Huntington Lake

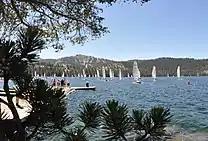

Due to Huntington Lake being long, and having steady winds of about ,it is a favorable location for sailing. Many regattas have been held there, including the North American Sailing Championships. Additionally, Huntington Lake is the site of the High Sierra Regatta, an annual sailing event organized by the Fresno Yacht Club.